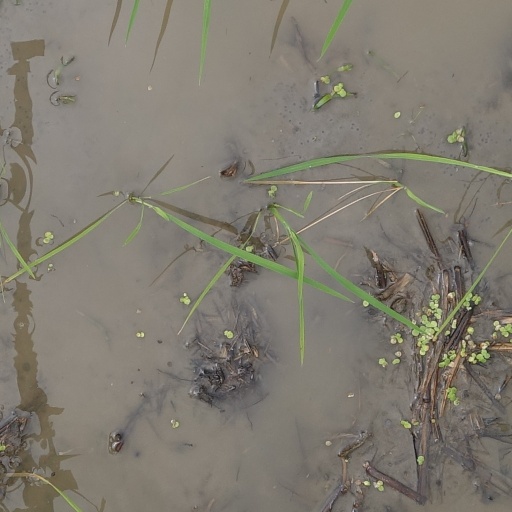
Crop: rice